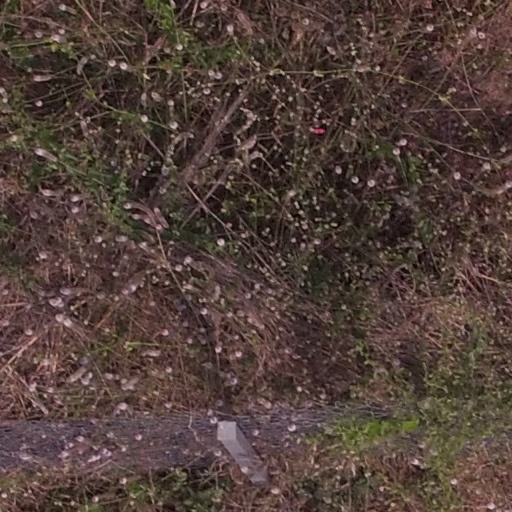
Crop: maize; corn